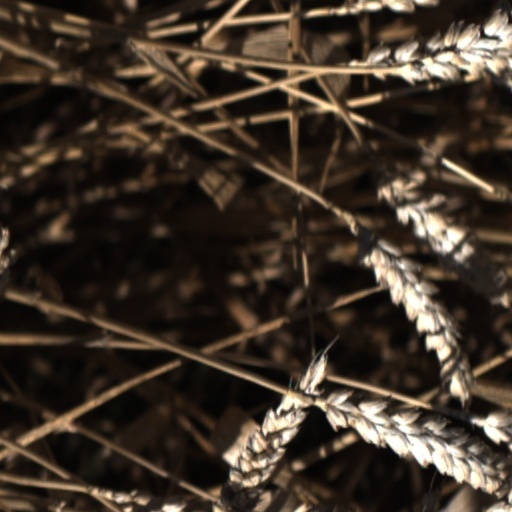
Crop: wheat